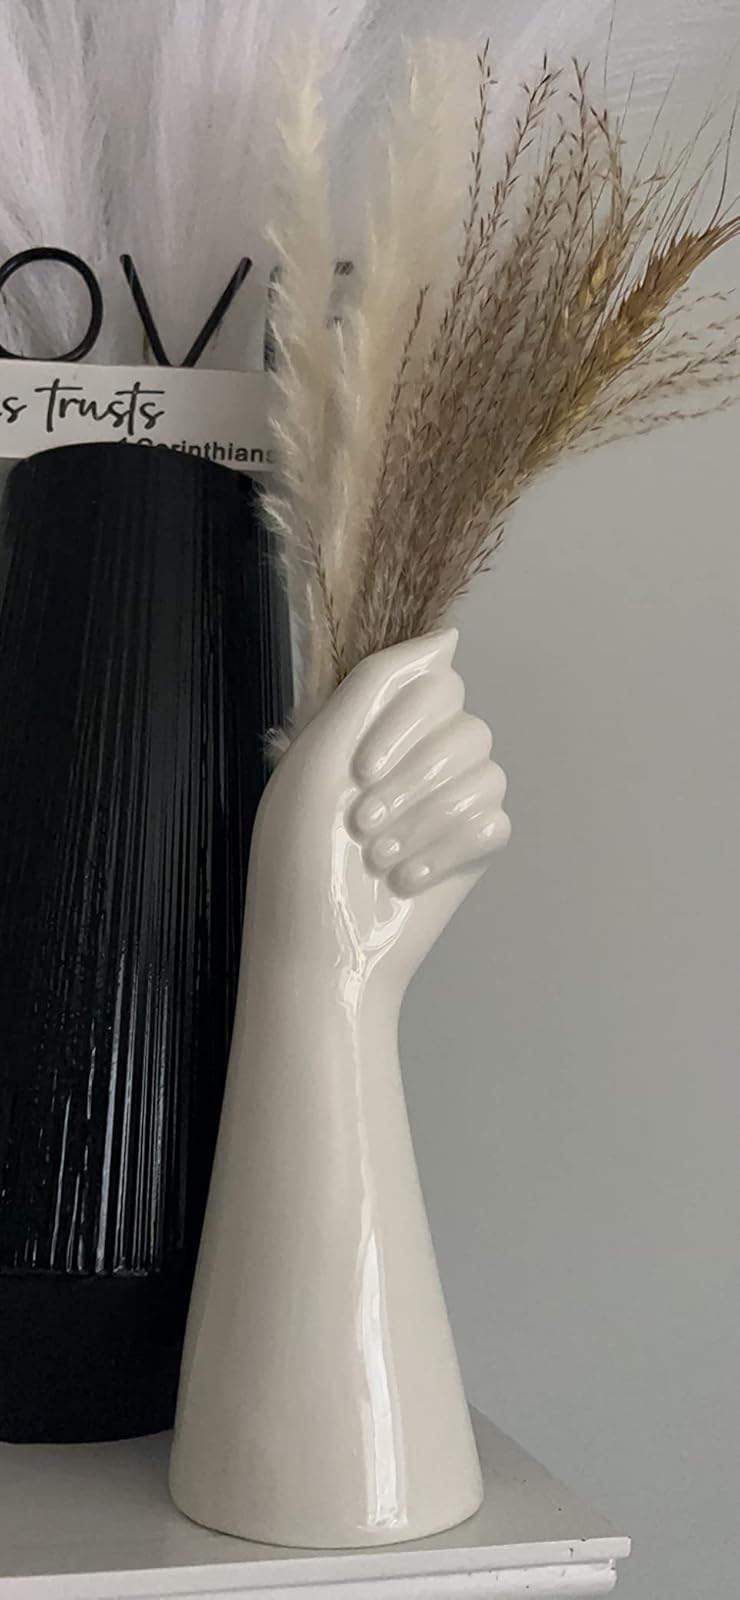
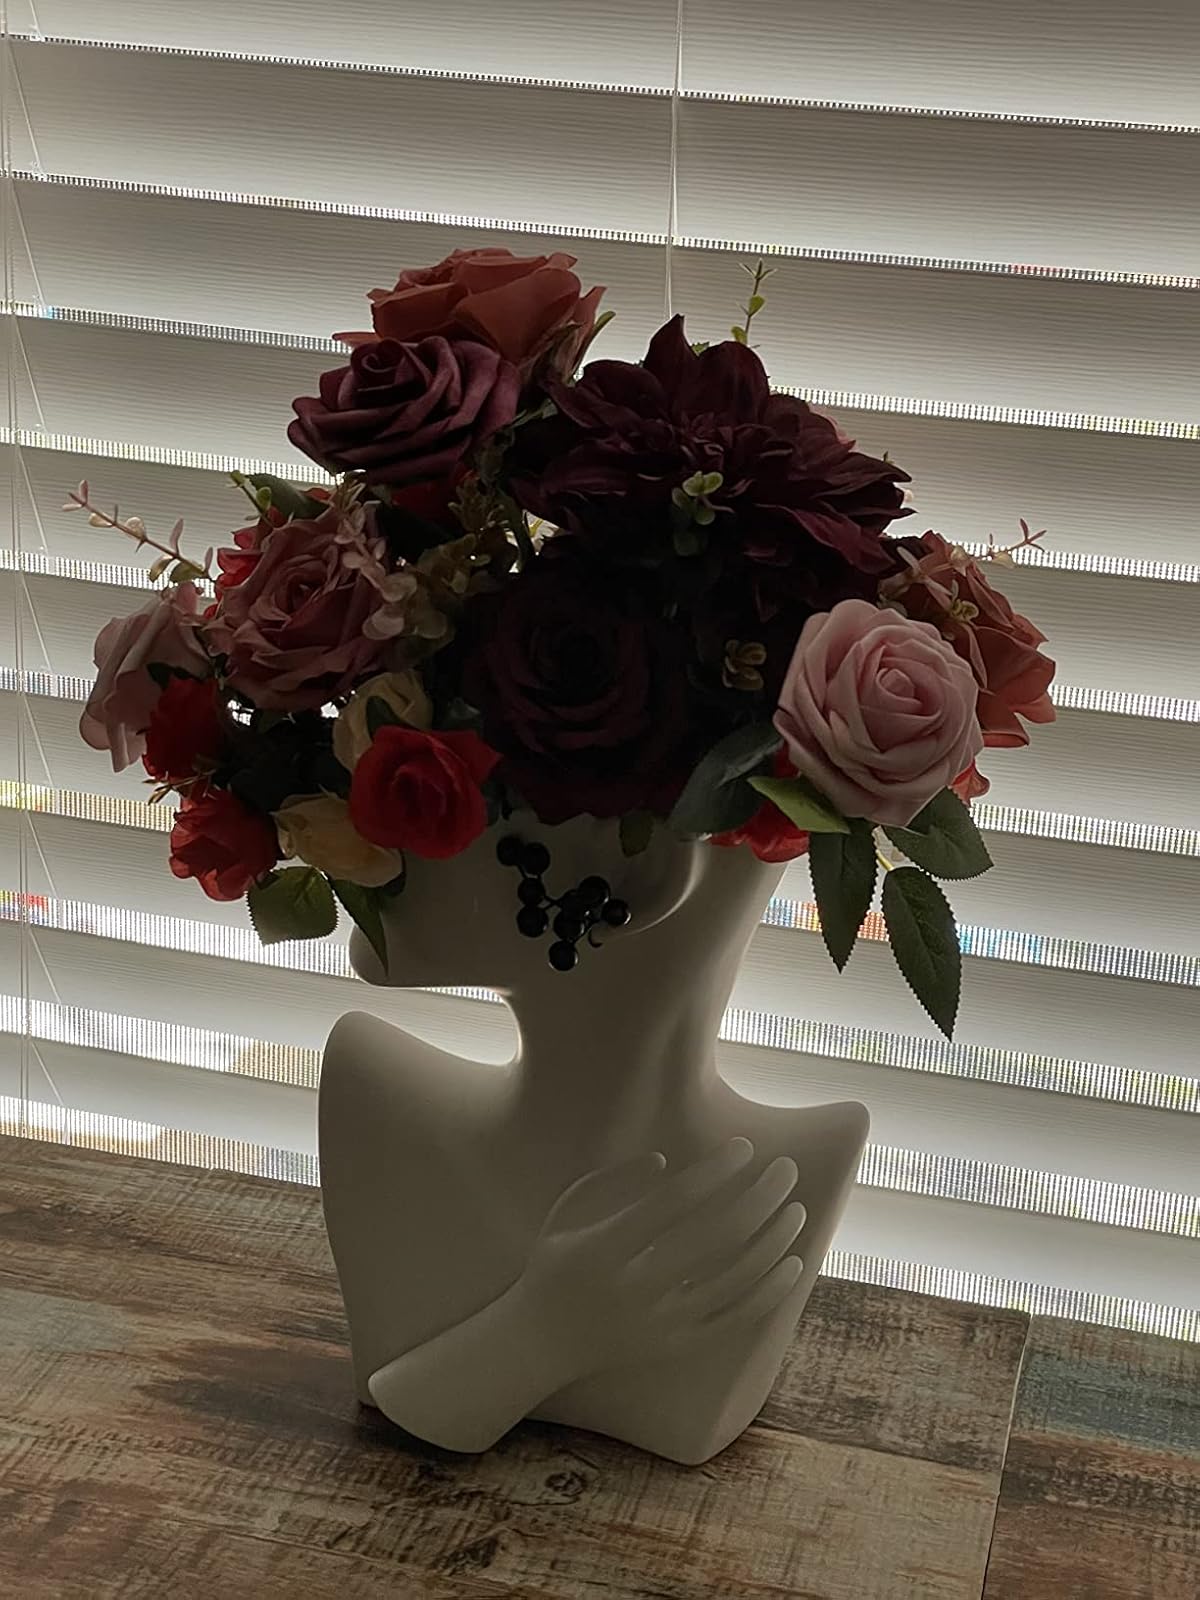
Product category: vase
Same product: no